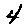
Label: 4